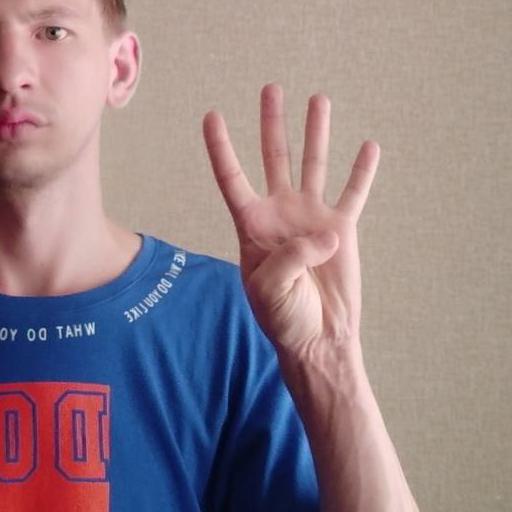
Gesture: four